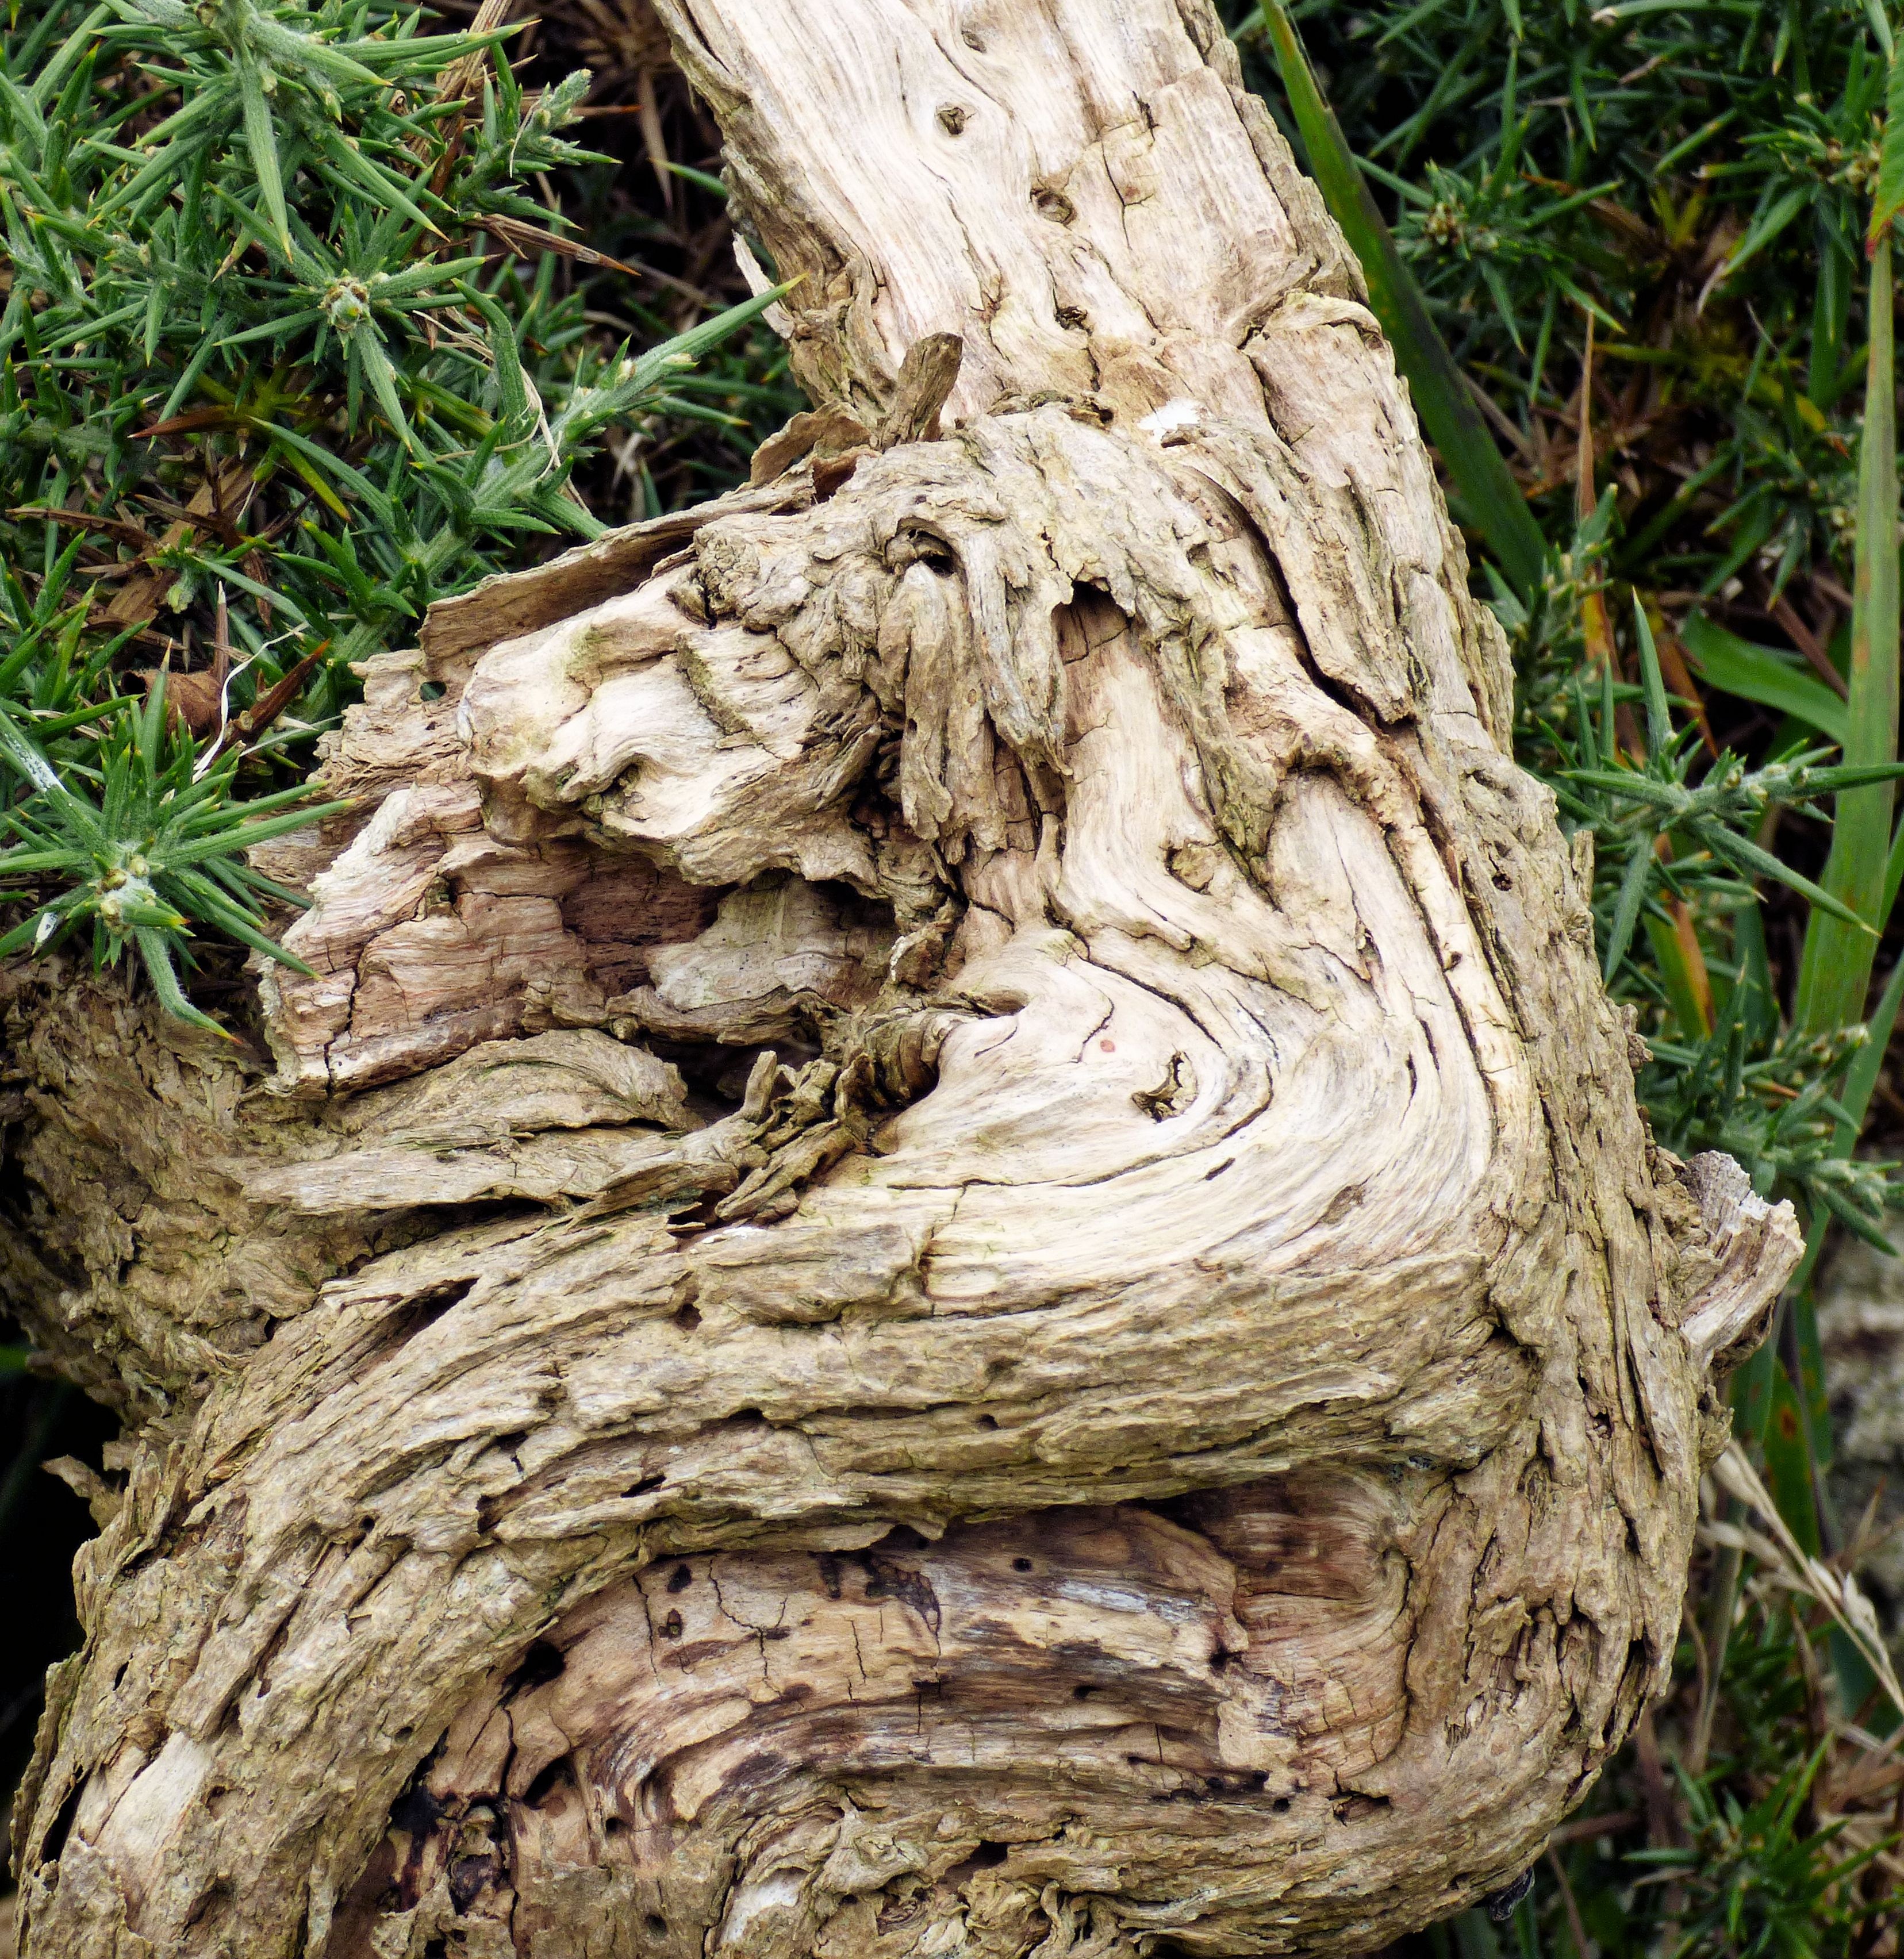
tree, nature, branch, plant, wood, texture, plank, trunk, old, pattern, natural, brown, botany, weathered, root, wooden, woodland, tree stump, aged, wood texture, woody plant, land plant